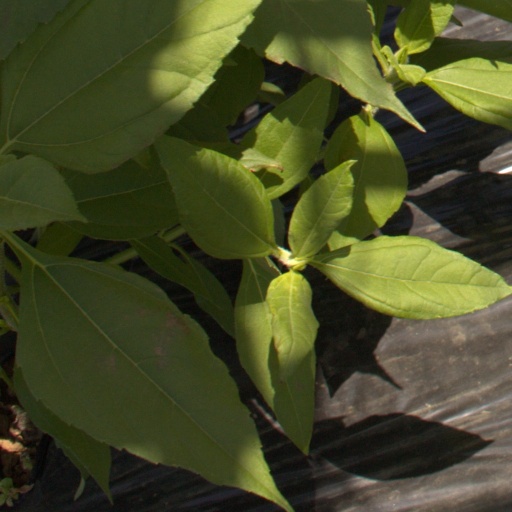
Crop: Jerusalem artichoke